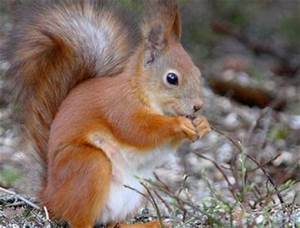
Label: squirrel